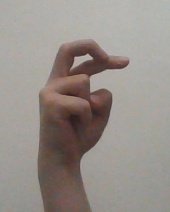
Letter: zay